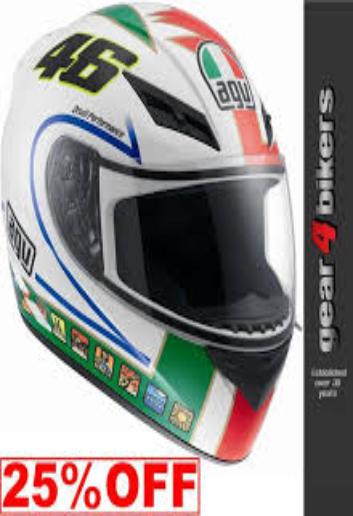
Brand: agv
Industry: Sports